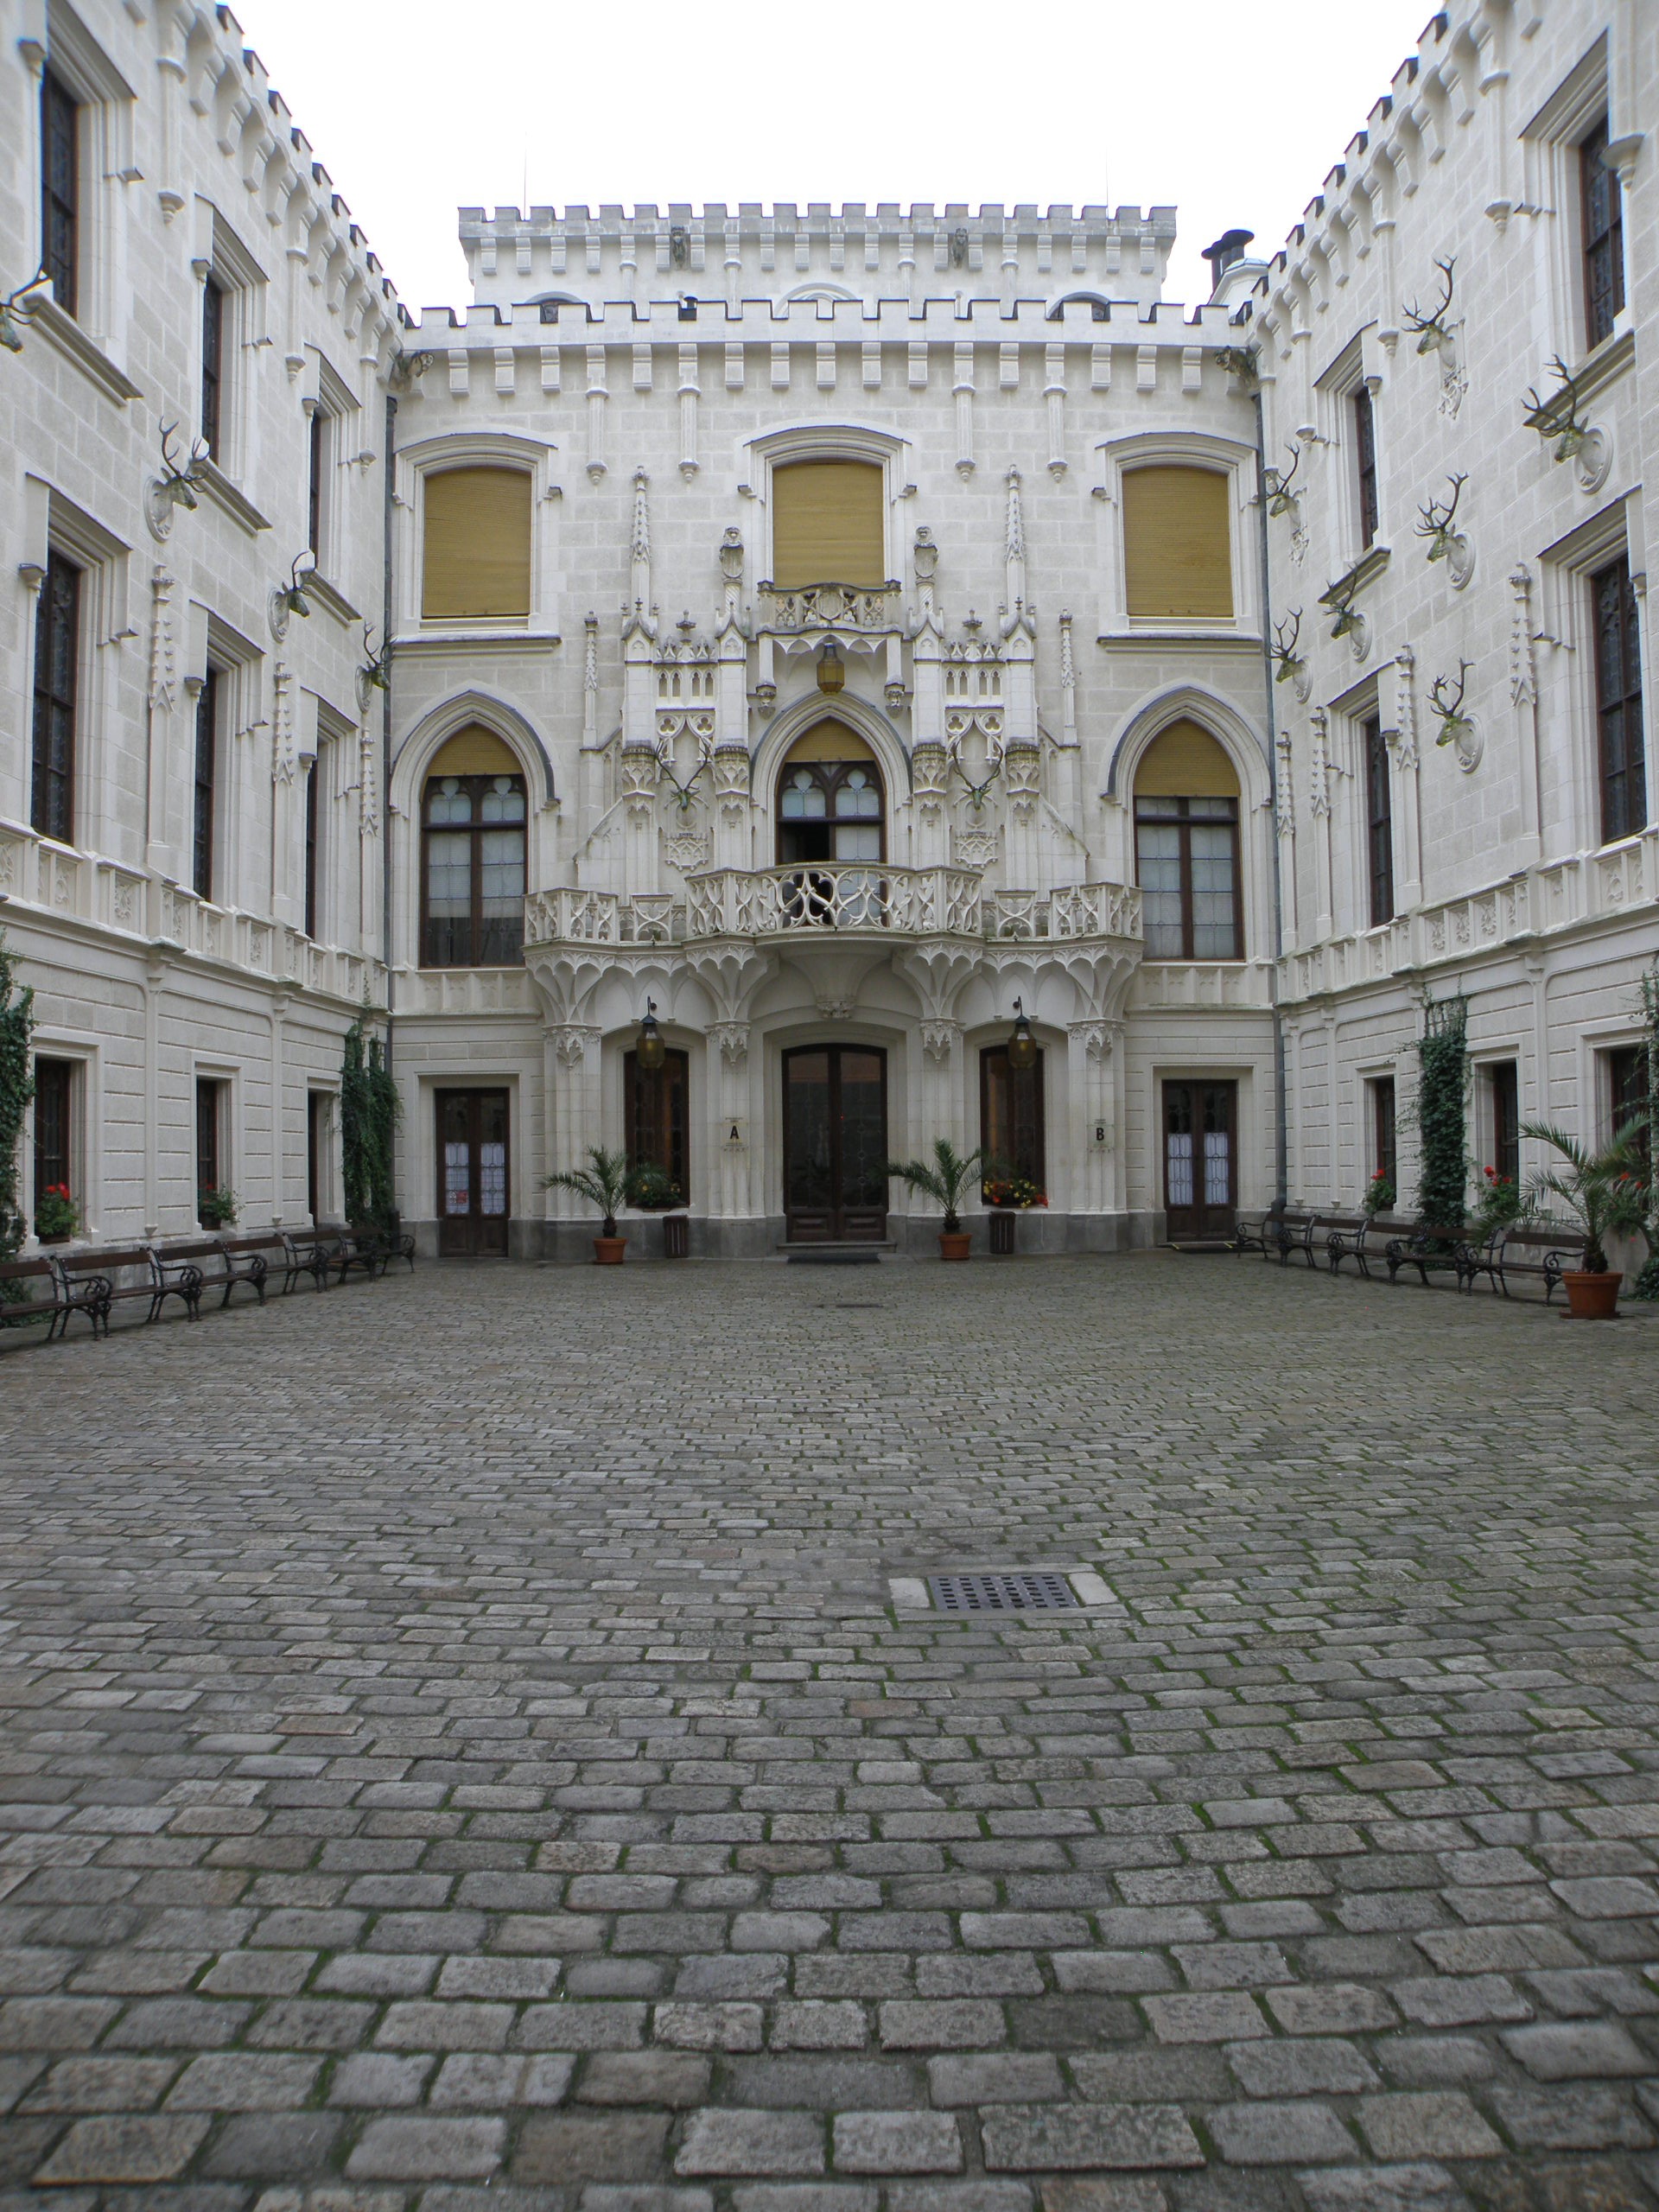
architecture, mansion, town, building, palace, plaza, castle, facade, courtyard, town square, estate, neighbourhood, south bohemia, hluboka